Han Chinese Eight Banners

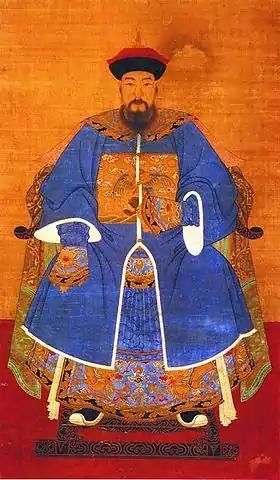
Former Ming Grand Secretary and Minister of War Hong Chengchou, incorporated into the Han Chinese Bordered Yellow Banner, played a significant role in the Qing conquest of China.

The Han Chinese Eight Banners primarily originated from individuals who voluntarily surrendered or were captured by the Later Jin and its successor, the Qing dynasty, in Liaodong, predominantly Han Chinese, with a small number of Sinicized Jurchens and Mongols who had served in the Ming administration. Initially, they were incorporated into the with relatively low status due to harsh policies under Nurhaci. After Hong Taiji ascended the throne, efforts were made to improve their status, with the creation of the Han Army being a key manifestation.